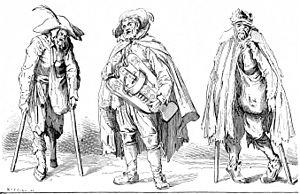
Musicien de rue entouré de deux estropiés avec des béquilles, dont un cul-de-jatte avec une jambe de bois.